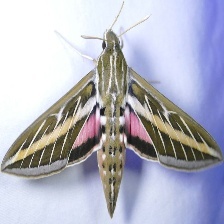
Species: WHITE LINED SPHINX MOTH